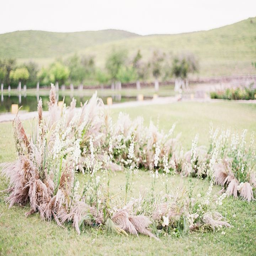
pampas grass and white blooms makes a rustic sacred space by bows and causes of death